Podolnica

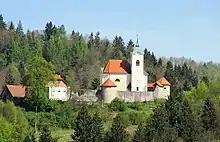
St. Ulrich's Church

The local church is built on a small hill west of the settlement and is dedicated to Saint Ulrich and belongs to the Parish of Horjul. It originally had a defence wall around it to protect local people from Ottoman raids in the 15th century. The original church burnt down in the early 18th century and the current building was erected in 1751, using the stone from the redundant defence walls.